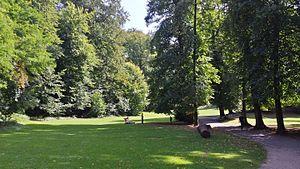
Parc Duden à Bruxelles
Le parc Duden est un parc bruxellois d’environ 24 hectares, situé dans la commune de Forest, sur le flanc droit de la vallée de la Senne au sud du parc de Forest. Son relief est varié, son point le plus élevé est à 90 m d'altitude et son point le plus bas à 55 m. On peut y apercevoir un panorama urbain du centre de la capitale belge.